Jerome Cooperative Creamery

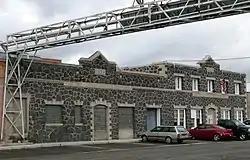
The building's exterior in 2012

The Jerome Cooperative Creamery is a cooperative creamery and also refers to historic lava rock structures used by the creamery on Birch Street in Jerome, Idaho, United States. The structures were listed on the National Register of Historic Places on September 8, 1983. They were built in 1915, 1924, and 1933 by master stonemason H.T. Pugh who popularized the use of lava rock in the Jerome area.